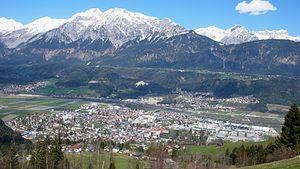
Wattens est une commune autrichienne du district d'Innsbruck-Land dans le Tyrol.